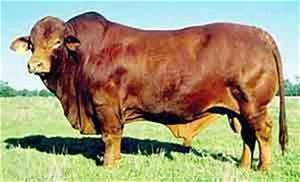
cow